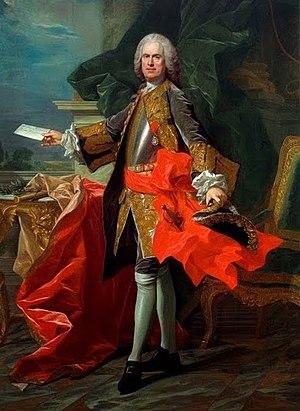
Par réformes bourboniennes on entend en Espagne le processus de réforme de l’État et l’ensemble des mesures législatives que cette réforme permit aux Bourbons d’Espagne de prendre dans les domaines politique, économique, militaire, social et culturel tout au long du XVIIIᵉ siècle, plus particulièrement sous le règne des rois Ferdinand VI et Charles III ; le terme peut s’entendre aussi comme une période bien définie dans l’histoire de l’Espagne, celle englobant les règnes successifs des souverains Bourbons Philippe V, Ferdinand VI, Charles III, Charles IV et Ferdinand VII. Les réformes ainsi menées devaient s’appliquer aussi bien dans la Péninsule que dans les Indes.